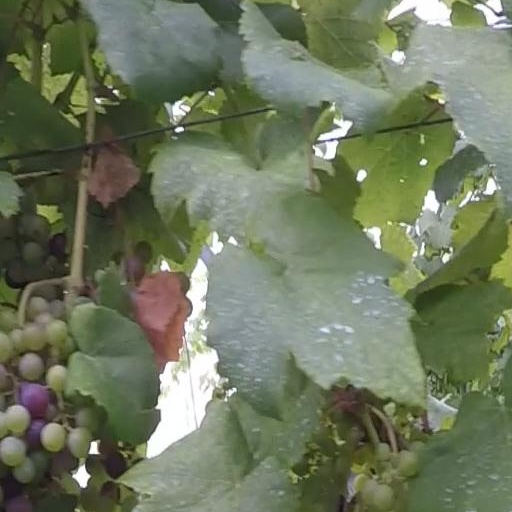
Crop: grape